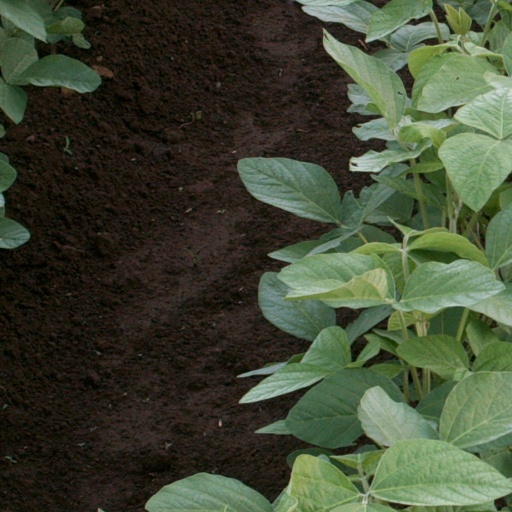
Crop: soybean